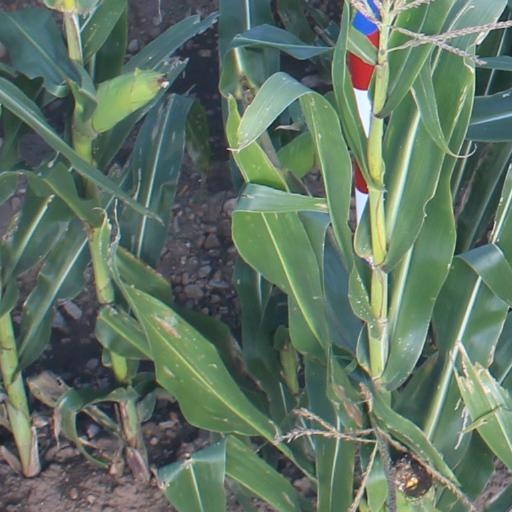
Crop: maize; corn